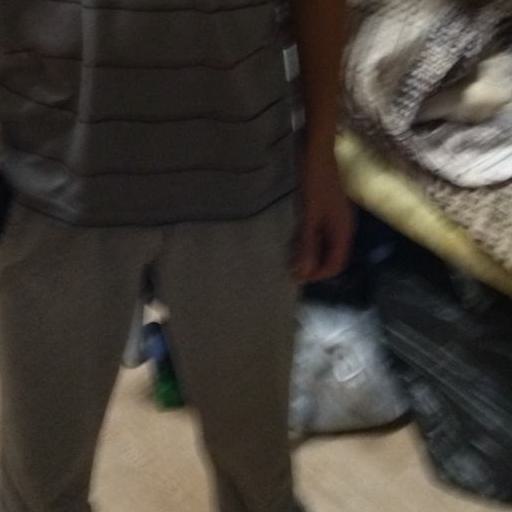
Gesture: no_gesture